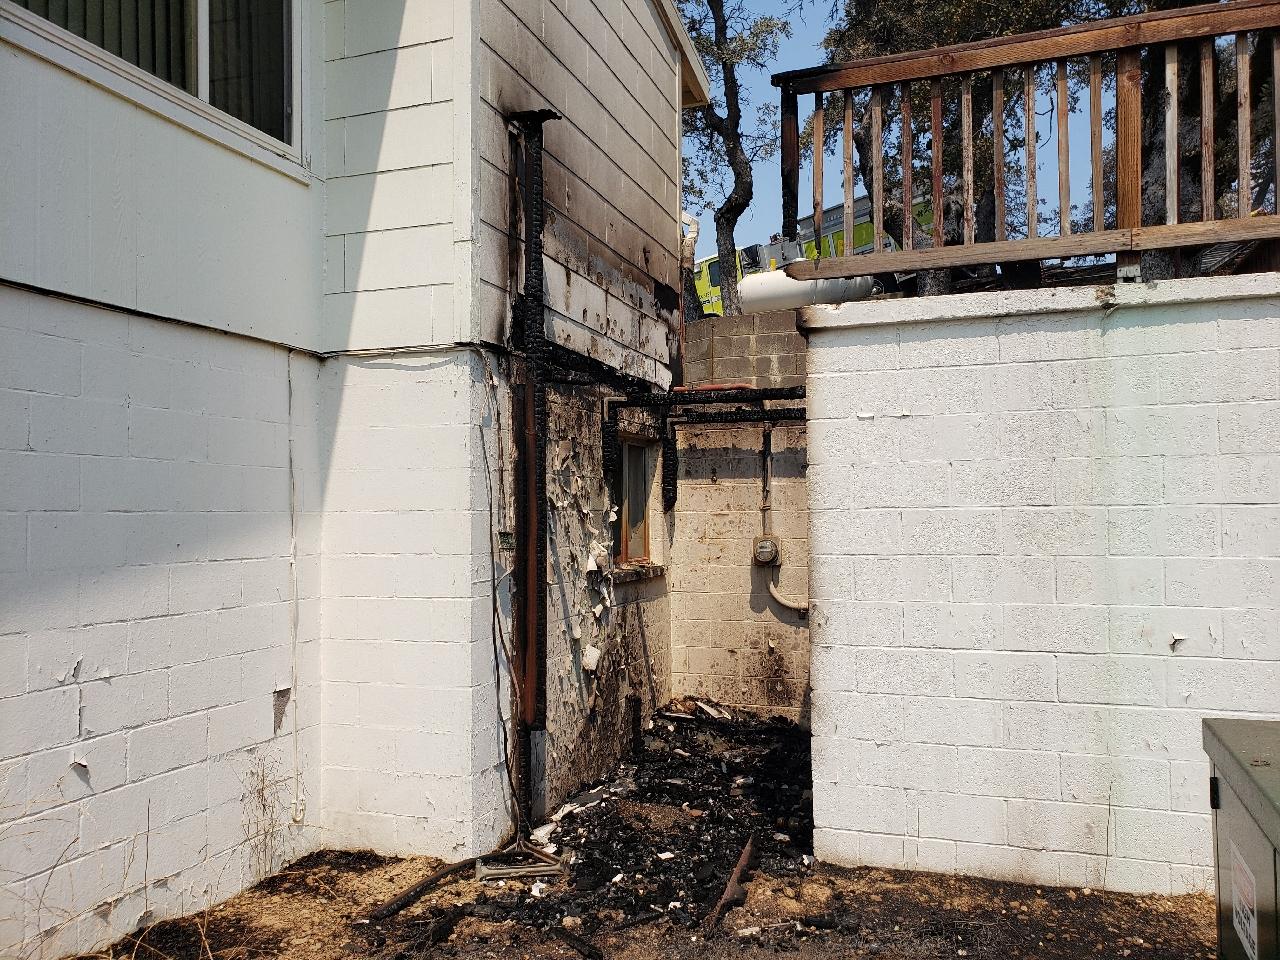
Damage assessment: affected